List of sieges of Galway

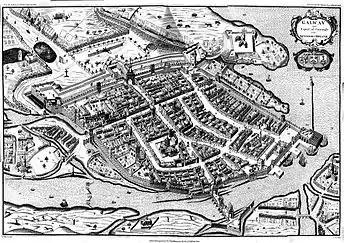
This map of 1651 shows the walled city, the River Corrib, Fort-Hill (the upper right hand corner), and the Claddagh (the lower right hand corner).

On the morning of 7 August 1642, to the ""considerable agitation and suspense [of the] town"", a naval squadron of seventeen ships appeared in Galway Bay. Led by Alexander, 11th Lord Forbes (died 1671), they had come to relieve the garrison of Forthill at the request of the English Parliament, and which had authorised him, as Lieutenant-General, to waste the coasts of Ireland. Launching long boats from the ship, Forthill was resupplied with food, arms and ammunition. Forbes then sent a messenger with a letter for Mayor Walter Lynch fitz James, ordering them to ""confess themselves to have been rebels, and humbly submitting to beg his majesty's intercession for them to the parliament of England, and to declare they would admit such governors as the king and state should appoint, and until then put themselves under the protection of Lord Forbes.""